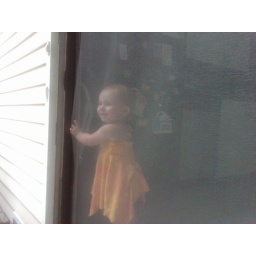
Our big girl turned 5 with a party at our house in Naperville 07/19/2009